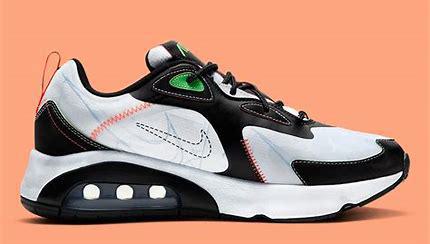
Brand: Nike
Model: Air Max 200